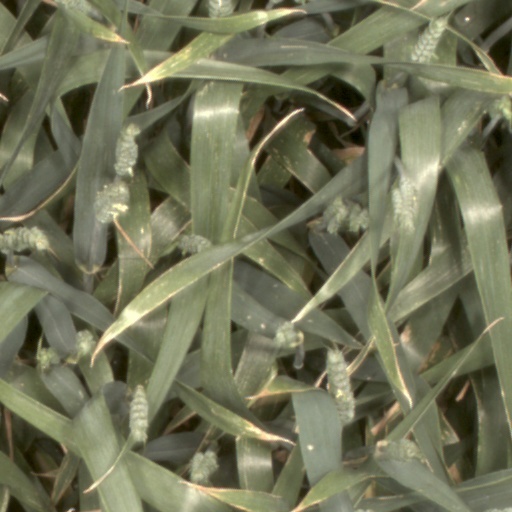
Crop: wheat